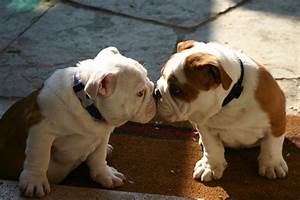
Label: cane